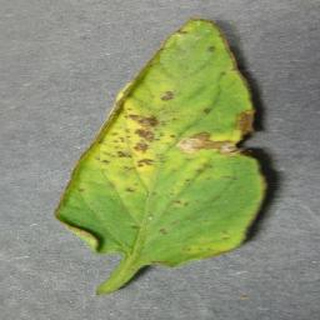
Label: tomato_bacterial_spot